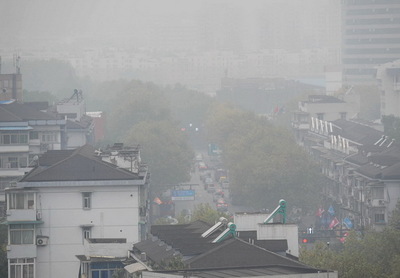
Weather: foggy or hazy